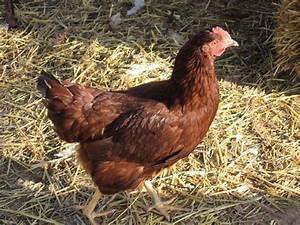
Label: gallina